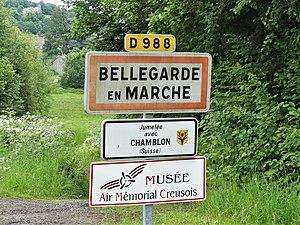
Panneau de jumelage à Bellegarde-en-Marche, Creuse, France.
Bellegarde-en-Marche est une commune française située dans le département de la Creuse, en région Nouvelle-Aquitaine.
François Victor Denhaut est né le 4 octobre 1877 à Champagnat, près d'Aubusson et décédé à Bellegarde-en-Marche le 12 avril 1952. Cet ingénieur autodidacte qui participa au début de l'aviation dans la Creuse est considéré comme l'inventeur des hydravions à coque.
La maison Chevanne est une ancienne maison fortifiée, située au n°7 de la Grand rue à Bellegarde-en-Marche, dans le département de la Creuse, région Nouvelle-Aquitaine, en France métropolitaine.